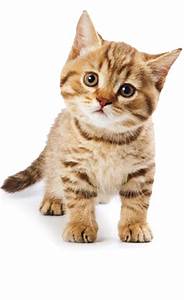
Label: cat